Spurstow

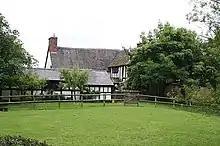
Bath House, Lower Spurstow

The remains of a medieval village are present at near Haycroft, with six house platforms and evidence of medieval ridge and furrow ploughing.